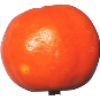
Label: clementine